2001 San Marino Grand Prix

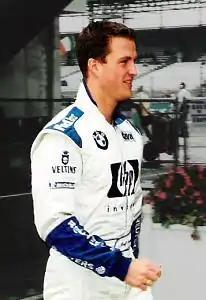
Ralf Schumacher "(pictured in 2002)", who won his maiden Grand Prix and became the first brother of a Grand Prix winner to claim victory for himself.

Räikkönen in ninth was racing Panis when the steering wheel disconnected from the spline cresting the hill on the straight connecting the Tosa hairpin and Piratella turn. On lap 18, his car veered sharply to the left and crashed into the retaining barrier at low speed. Although Räikkönen was unhurt, he was forced to retire. Button made the race's first scheduled fuel and tyre pit stop on lap 20. He had to make another pit stop on the following lap when his car received no fuel due to a refuelling rig malfunction. Panis dropped from eighth to 12th on lap 22 after selecting the wrong gear. Michael Schumacher got a puncture on his left front wheel rim due to the brake caliper becoming too hot, resulting in its failure on the following lap. He drove cautiously to the pit lane to ensure that the puncture did not cause any further damage. Schumacher rejoined the track one lap down in 19th and last place. Trulli was the first of the leading drivers to make a pit stop on lap 24. Häkkinen was promoted to third, giving him the opportunity to drive without aerodynamic turbulence affecting his McLaren, while Trulli rejoined in eighth. Michael Schumacher completed one exploratory lap before Ferrari summoned him into the pit lane to retire for safety reasons after discovering more problems with his car.